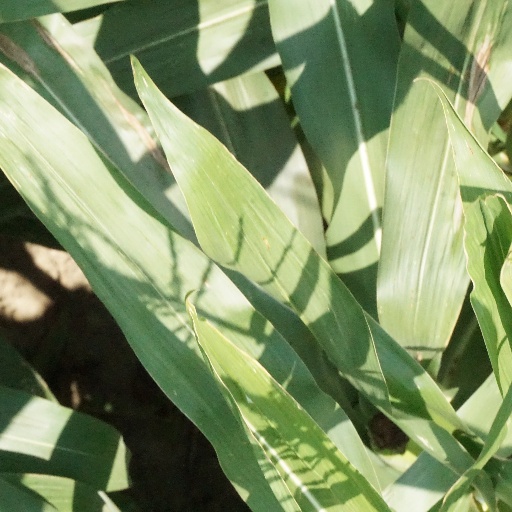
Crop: maize; corn